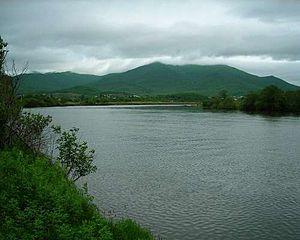
La Partizanskaïa, appelée Soutchan jusqu'en 1972, est un petit fleuve de Russie situé au sud du kraï du Primorié. Elle prend naissance sur le versant sud de Sikhote-Aline, et se jette dans la baie de Nakhodka. La longueur du fleuve est de 142 km, la superficie de son bassin est de 4 140 km².